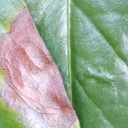
Label: Phoma